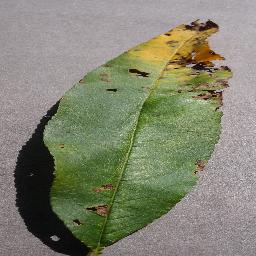
Label: Peach___Bacterial_spot